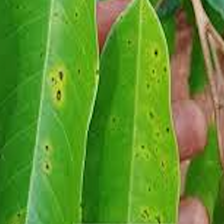
Label: canker_disease